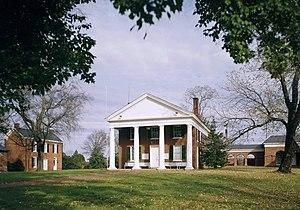
La census-designated place américaine de Goochland est le siège du comté de Goochland, dans l’État de Virginie. Lors du recensement de 2010, sa population s’élevait à 861 habitants.